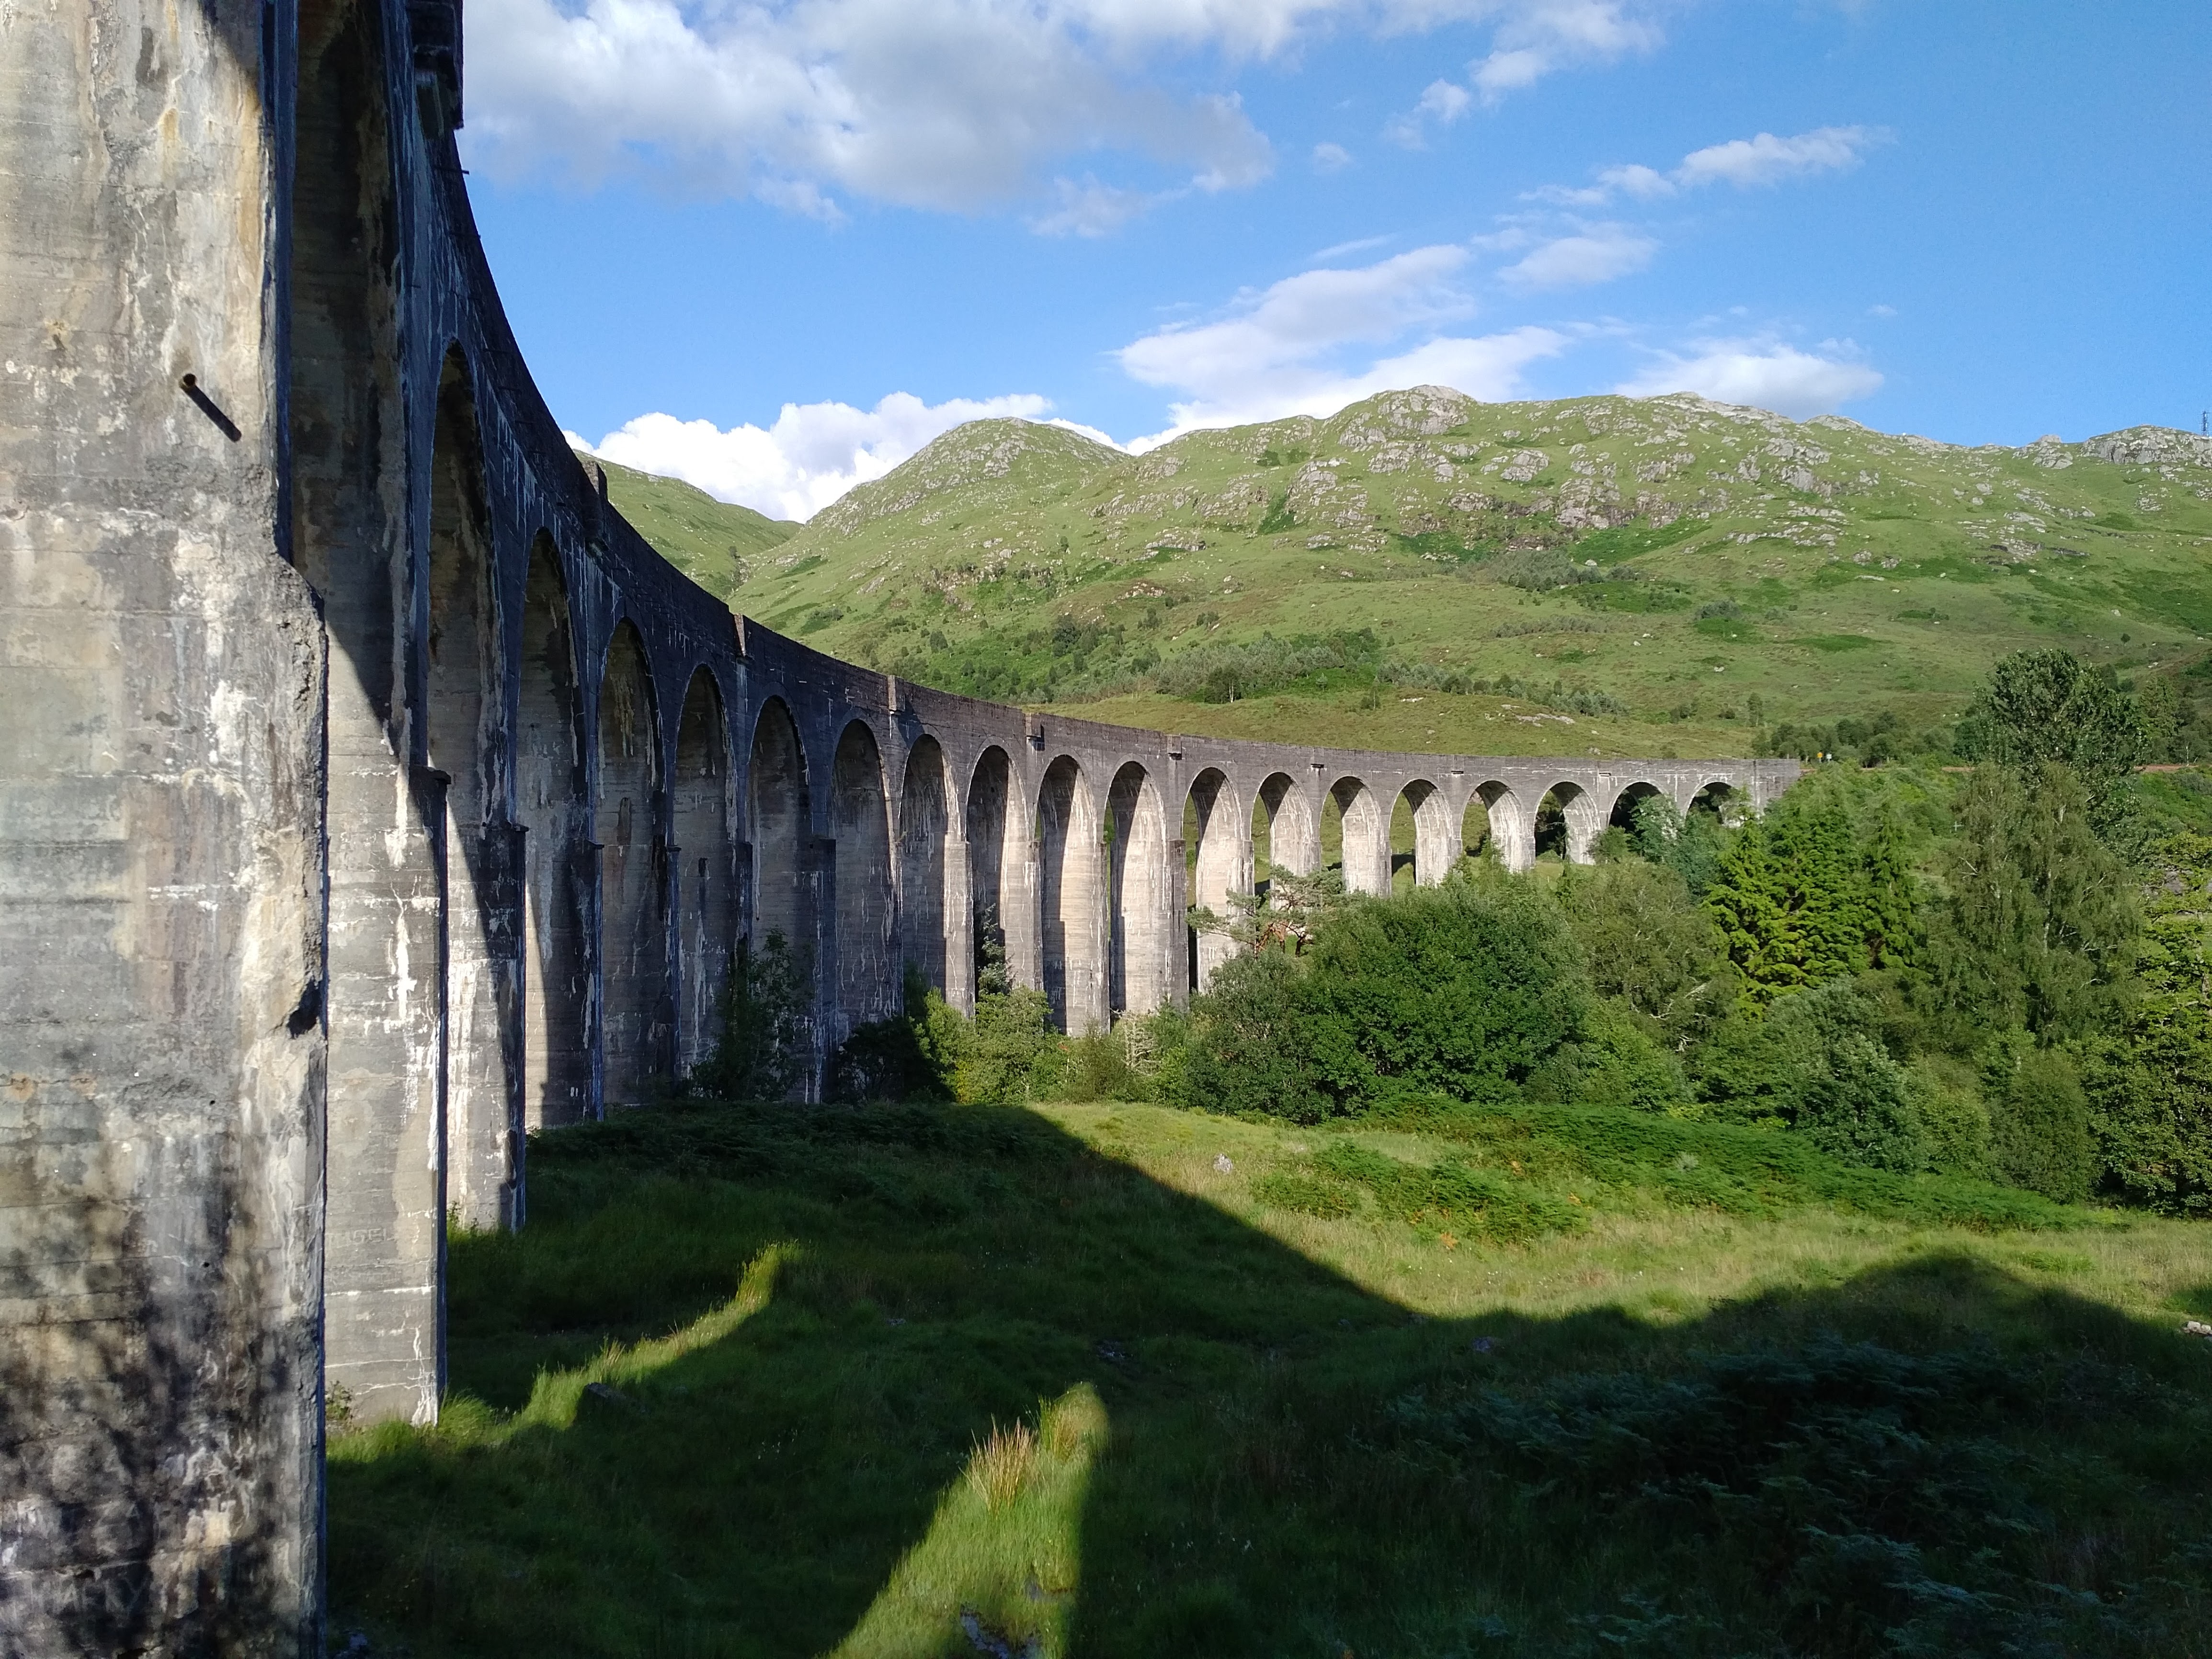
mountain, bridge, hill, mountain range, landmark, reservoir, tourism, terrain, monastery, scotland, viaduct, glenfinnan viaduct, gennfinnan